2023–24 Australian bushfire season

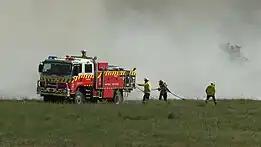
Firefighters battle grass fire, Ingleburn, NSW

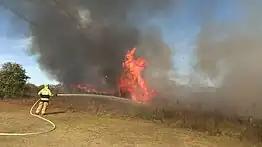
Firefighters battle grass fire, Ingleburn, NSW

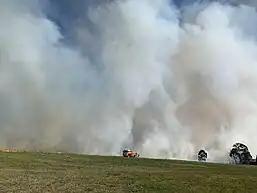
Fast moving grass fire, Ingleburn, NSW

29 October a large and fast moving grassfire broke out along the T8 train line in Ingleburn. Local residents were told to evacuate after the fire jumped the rail line and burnt towards properties in Bow Bowing. The trains were halted for a number of hours leading to disruptions and delays. The fire grew 38 ha (93 acres) before it was contained.